Sablefish

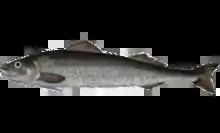
Illustration

The sablefish is a species of deep-sea fish common to the North Pacific Ocean. Adult sablefish are opportunistic piscivores, preying on Alaskan pollock, eulachon, capelin, herring, sandlance, and Pacific cod, as well as squid, euphausiids, and jellyfish. Sablefish are long-lived, with a maximum recorded age of 94 years although the majority of the commercial catch in many areas is less than 20 years old.